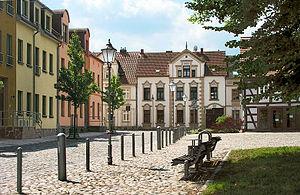
Wesenberg est une commune d'Allemagne située dans le Land de Mecklembourg-Poméranie-Occidentale et l'arrondissement du Plateau des lacs mecklembourgeois.